Gandy dancer

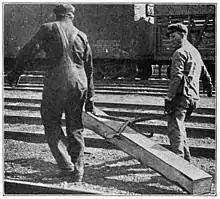
Railway workers move a cross tie using tie tongs. Photo published in 1916.

For each stroke, a worker would lift his lining bar (gandy) and force it into the ballast to create a fulcrum, then throw himself forward using the bar to check his full weight (making the "huh" sound recorded in the lyrics below) so the bar would push the rail toward the inside of the curve.